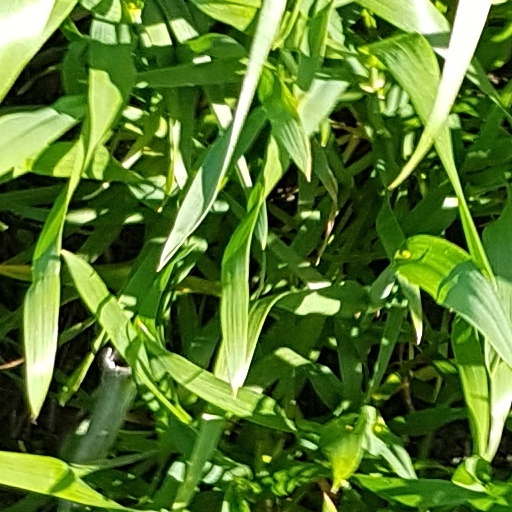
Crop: wheat